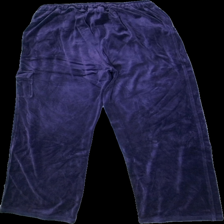
View: back
Type: Trousers
Category: Ladies
Brand: Missing
Colors: Purple
Material: 100% Cotton
Cut: Regular
Season: All
Stains: Minor
Price range: <50
Recommended usage: Recycle